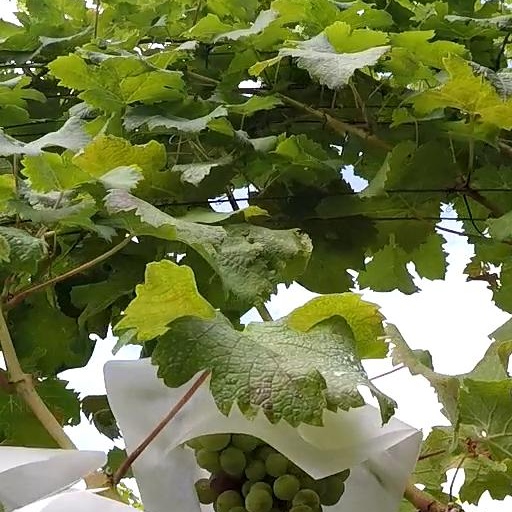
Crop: grape